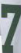
Number: 7